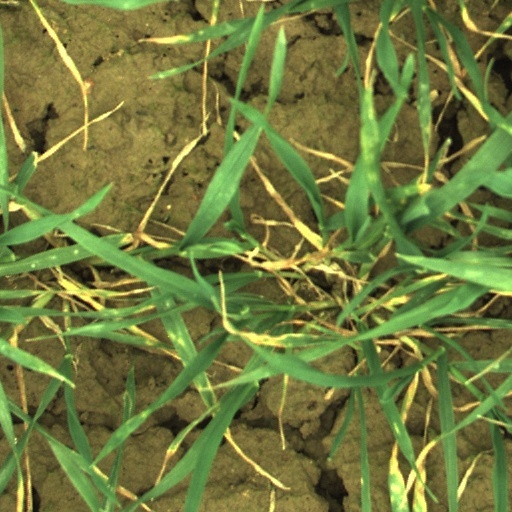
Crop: wheat